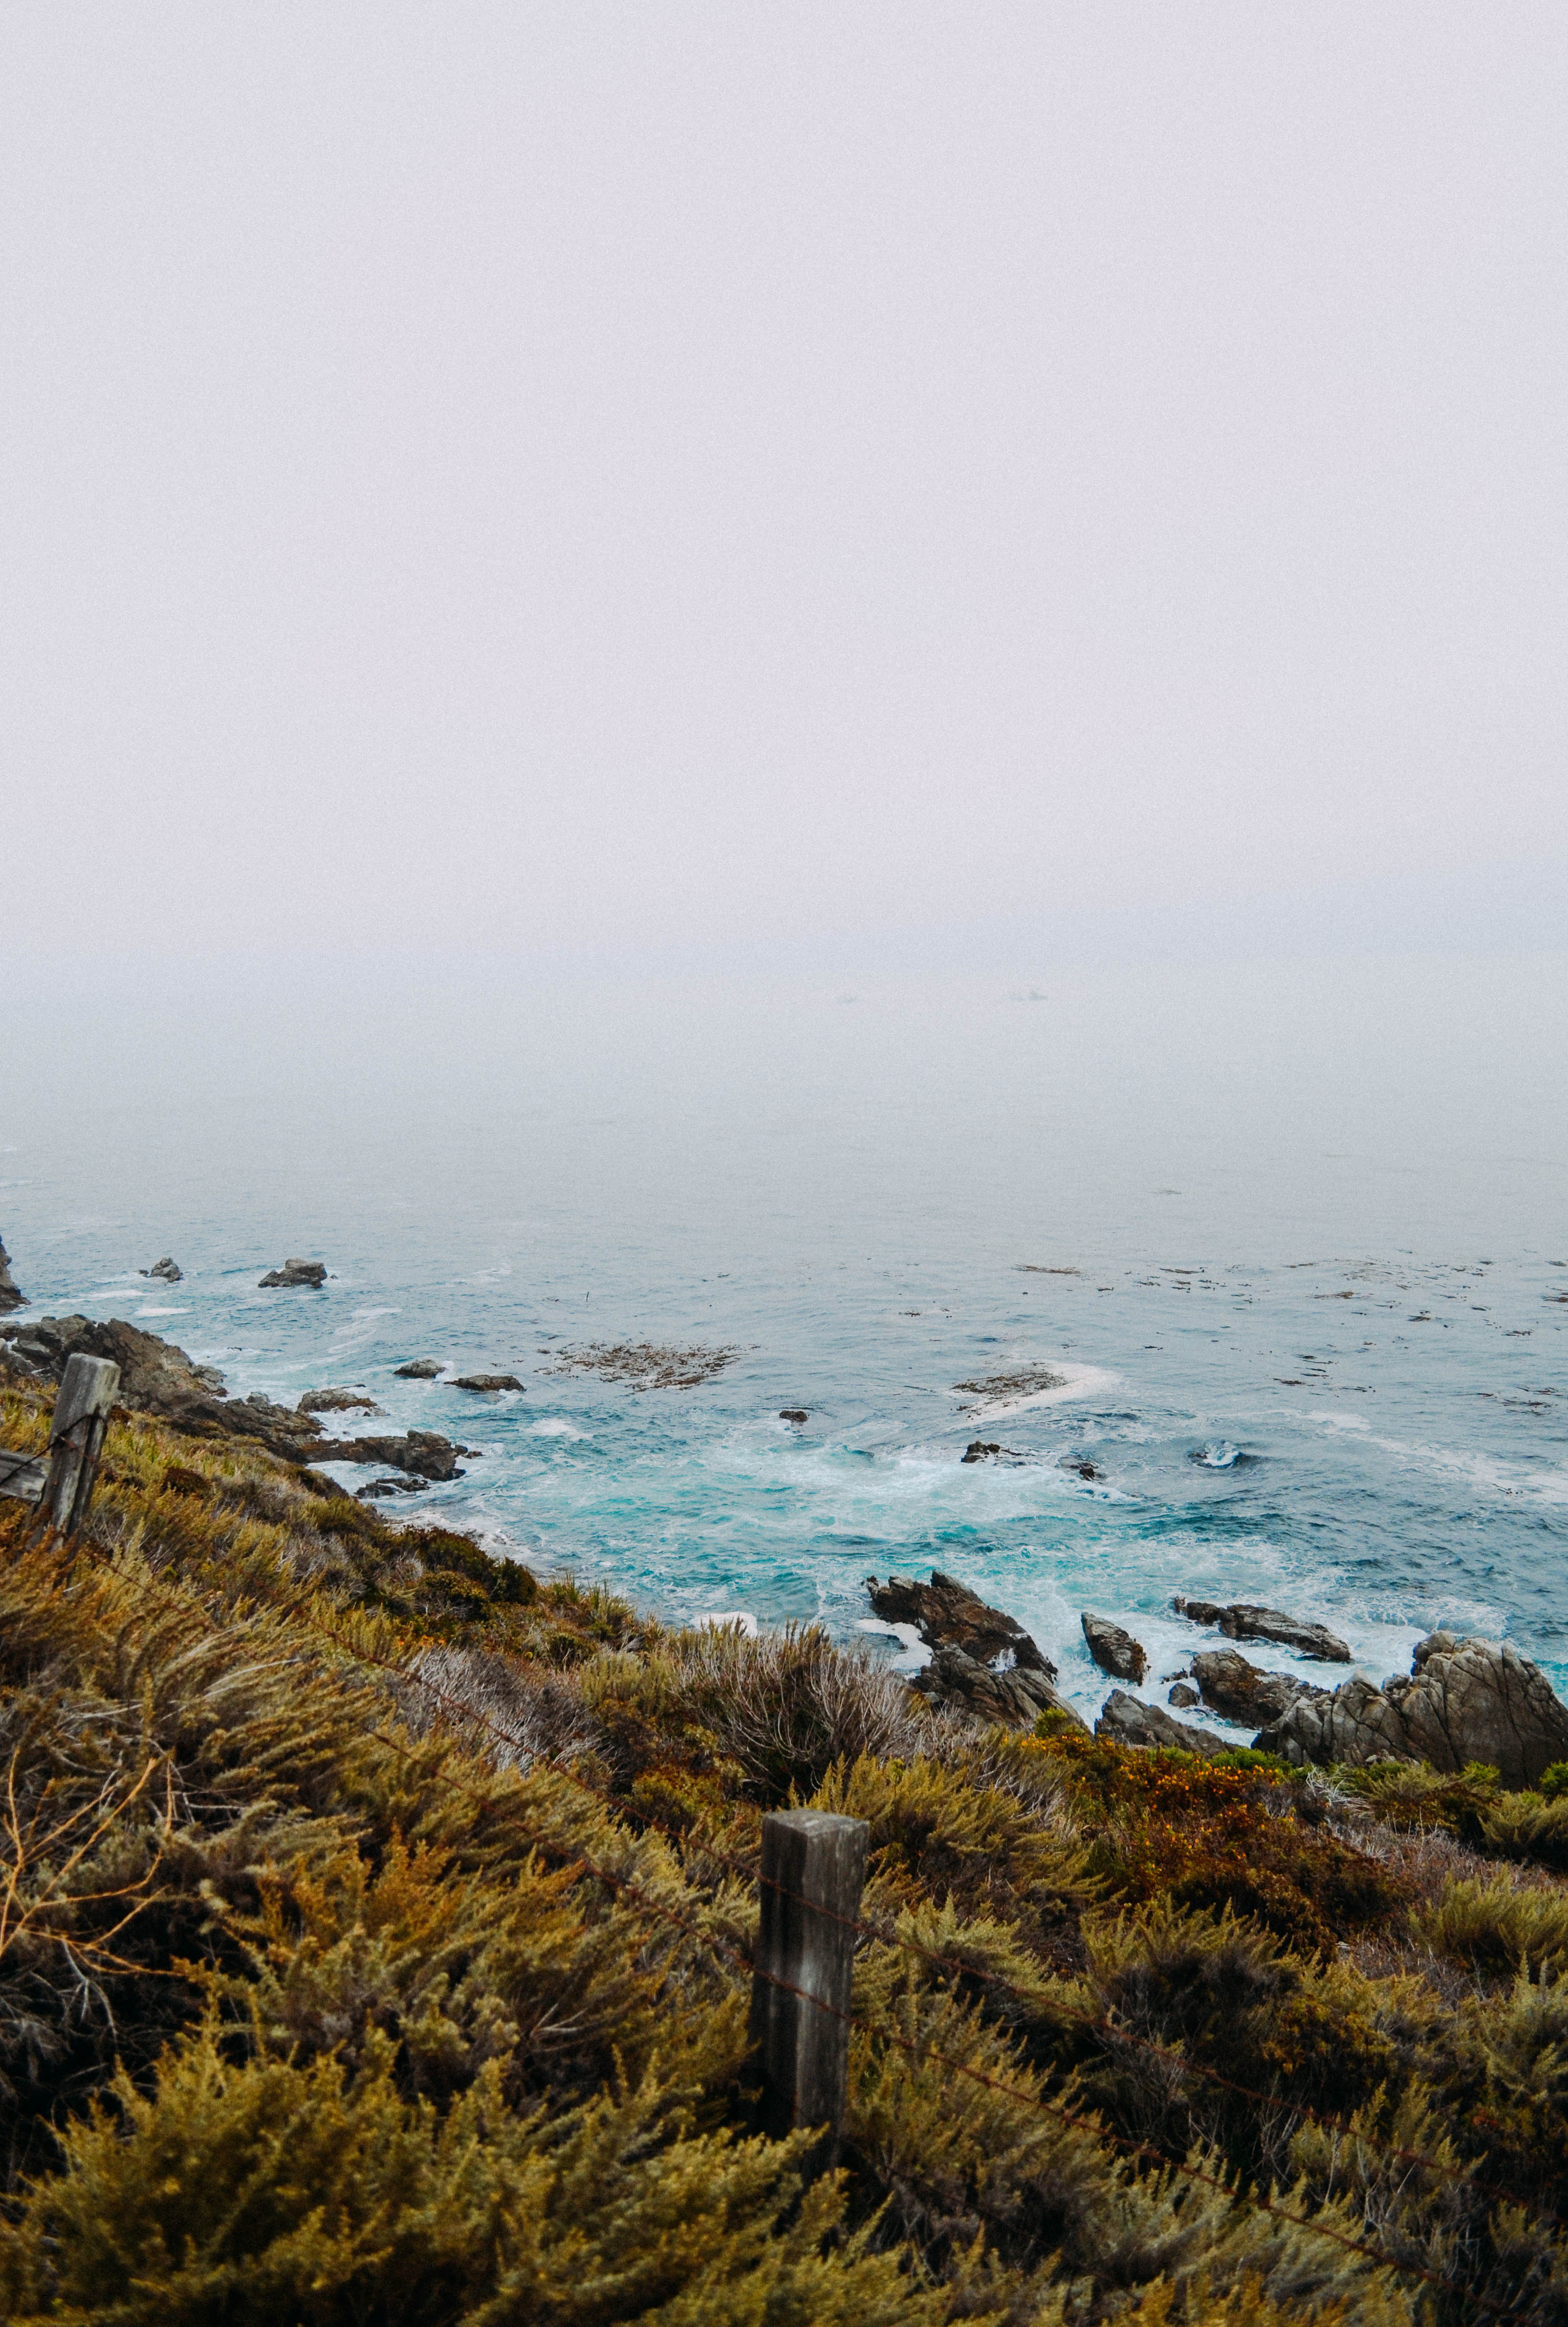
beach, sea, coast, water, sand, rock, ocean, horizon, morning, shore, wave, foggy, cliff, cove, tower, bay, blue, terrain, material, body of water, rocks, habitat, cape